Carlyle–Emerson correspondence

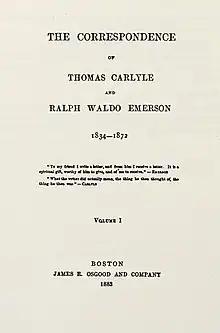
Title page of the first American edition

Emerson had read Carlyle's early anonymous essays on German literature at least as early as 1827, and with great enthusiasm, calling them "by far the most original and profound essays of the day." Emerson, like many other Americans of his generation, felt that Carlyle was of a kindred spirit, and looked to the Scotsman as a teacher and guide through the perils of religious doubt.